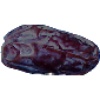
Label: Dates 1